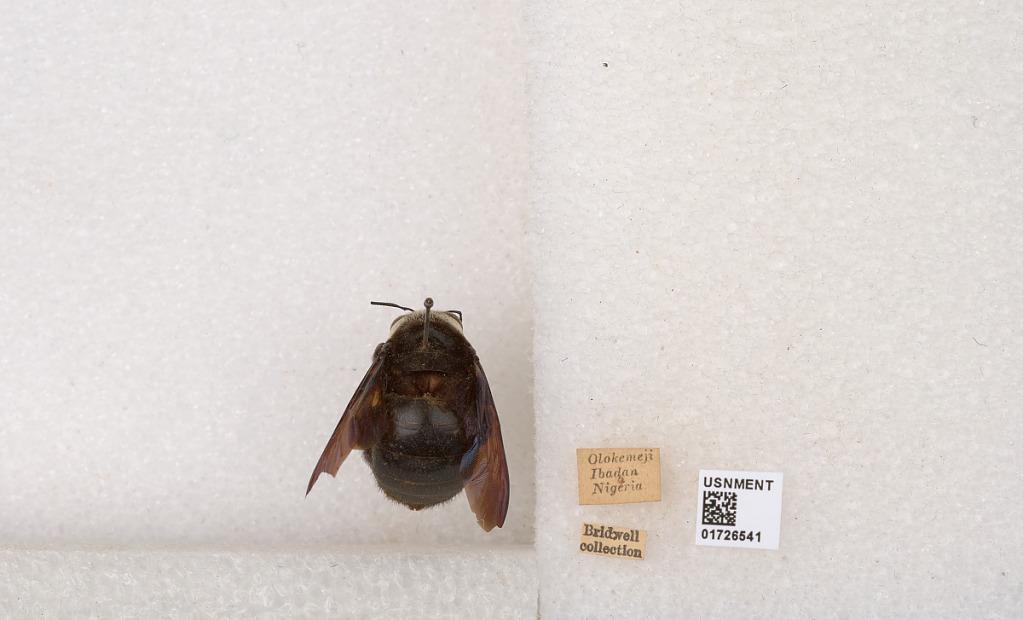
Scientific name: Xylocopa (Koptortosoma) imitator Smith
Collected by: J. Brazilino
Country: Nigeria
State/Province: Oyo State
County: Ibadan North West
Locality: Olokemeji